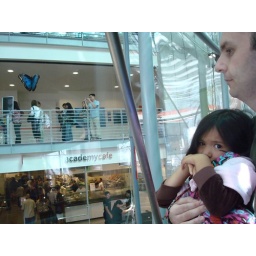
butterfly by the window